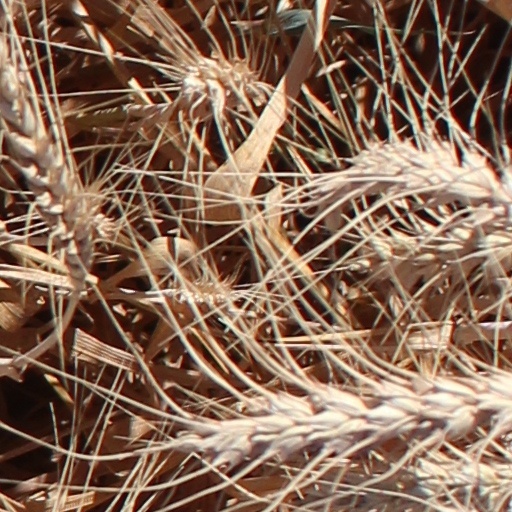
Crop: wheat